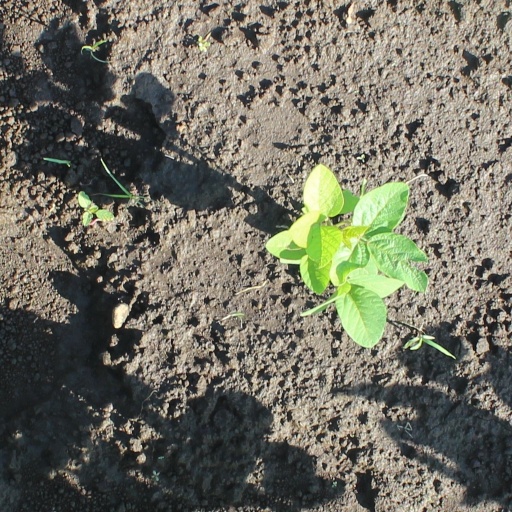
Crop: soybean